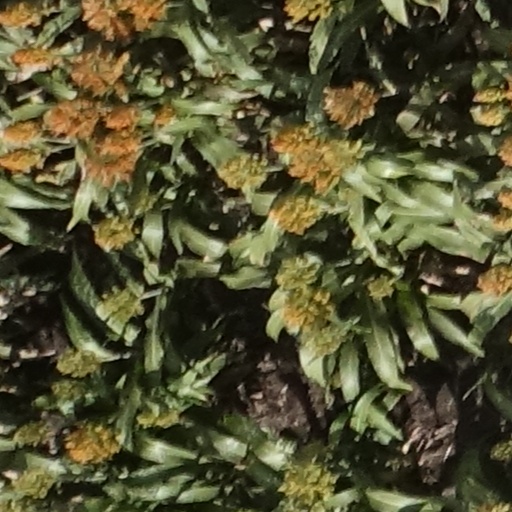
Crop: sorghum